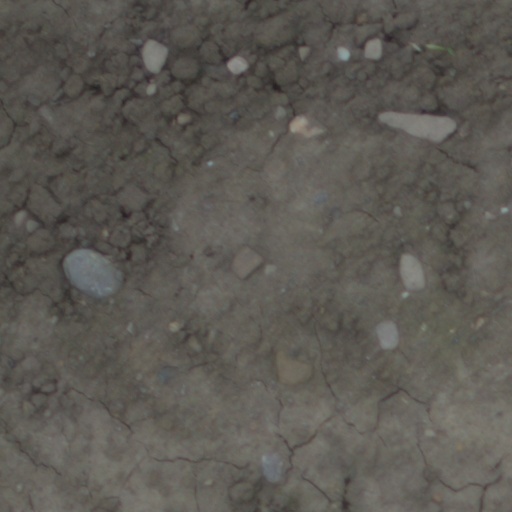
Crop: wheat